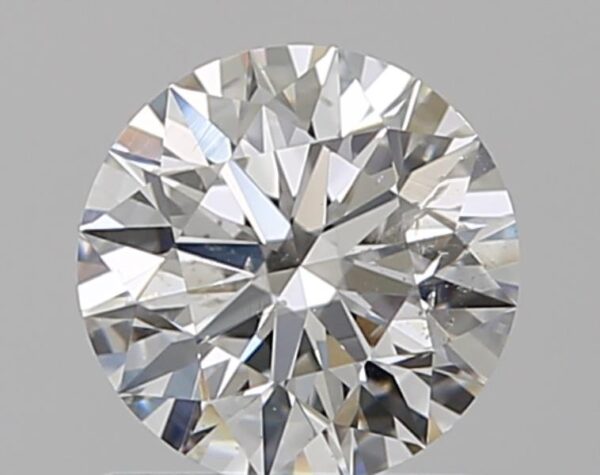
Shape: round
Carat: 0.8
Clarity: SI2
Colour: H
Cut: EX
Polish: EX
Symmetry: EX
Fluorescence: N
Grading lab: GIA
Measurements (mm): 5.9 x 5.92 x 3.72